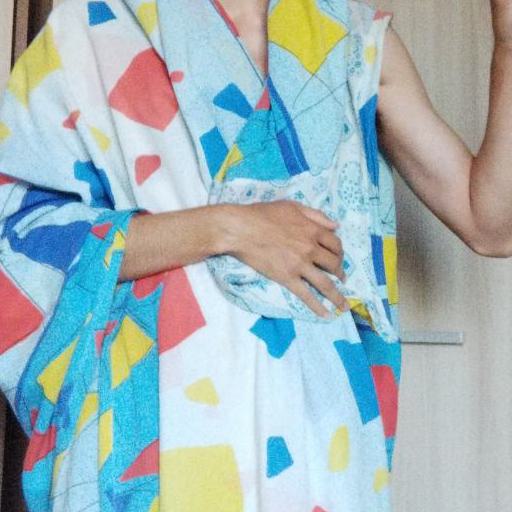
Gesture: no_gesture